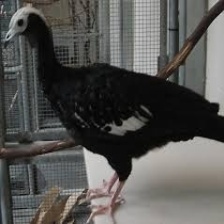
Species: BAND TAILED GUAN
Scientific name: PENELOPE ARGYROTIS